Les Créatures

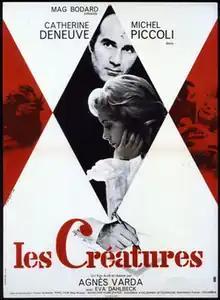
Theatrical release poster

Les Créatures is a 1966 fantasy drama film written and directed by Agnès Varda that recounts a story of a couple who have just moved to a new town and been in a car accident. The wife, Mylène Piccoli, loses her voice in the accident and communicates through writing. The husband, Edgar Piccoli, is a science fiction writer working to produce his next book.